Balayogini

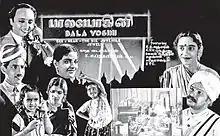
Poster in Tamil

Balayogini ( "Girl Saint") is a 1937 Indian film made in Tamil and Telugu languages. It was directed by K. Subramanyam. It is one of the earliest Tamil films to be set in a contemporary social setting and to advocate reformist social policies. This film is considered to be first children's talkie film of South India.